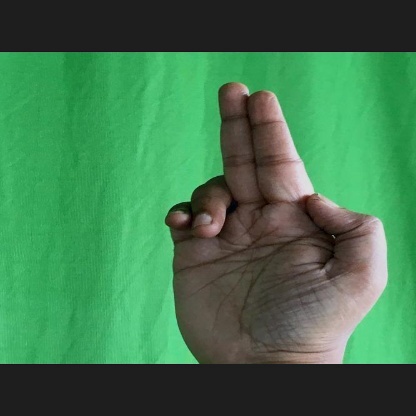
Mudra: Ardhapathaka